Tom Wedberg

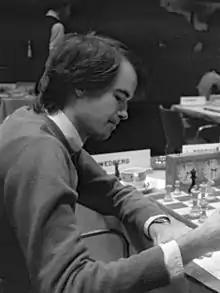
Tom Wedberg, Amsterdam 1984

Tom Wedberg (born 26 November 1953) is a Swedish chess grandmaster. He is the son of Swedish philosopher Anders Wedberg.